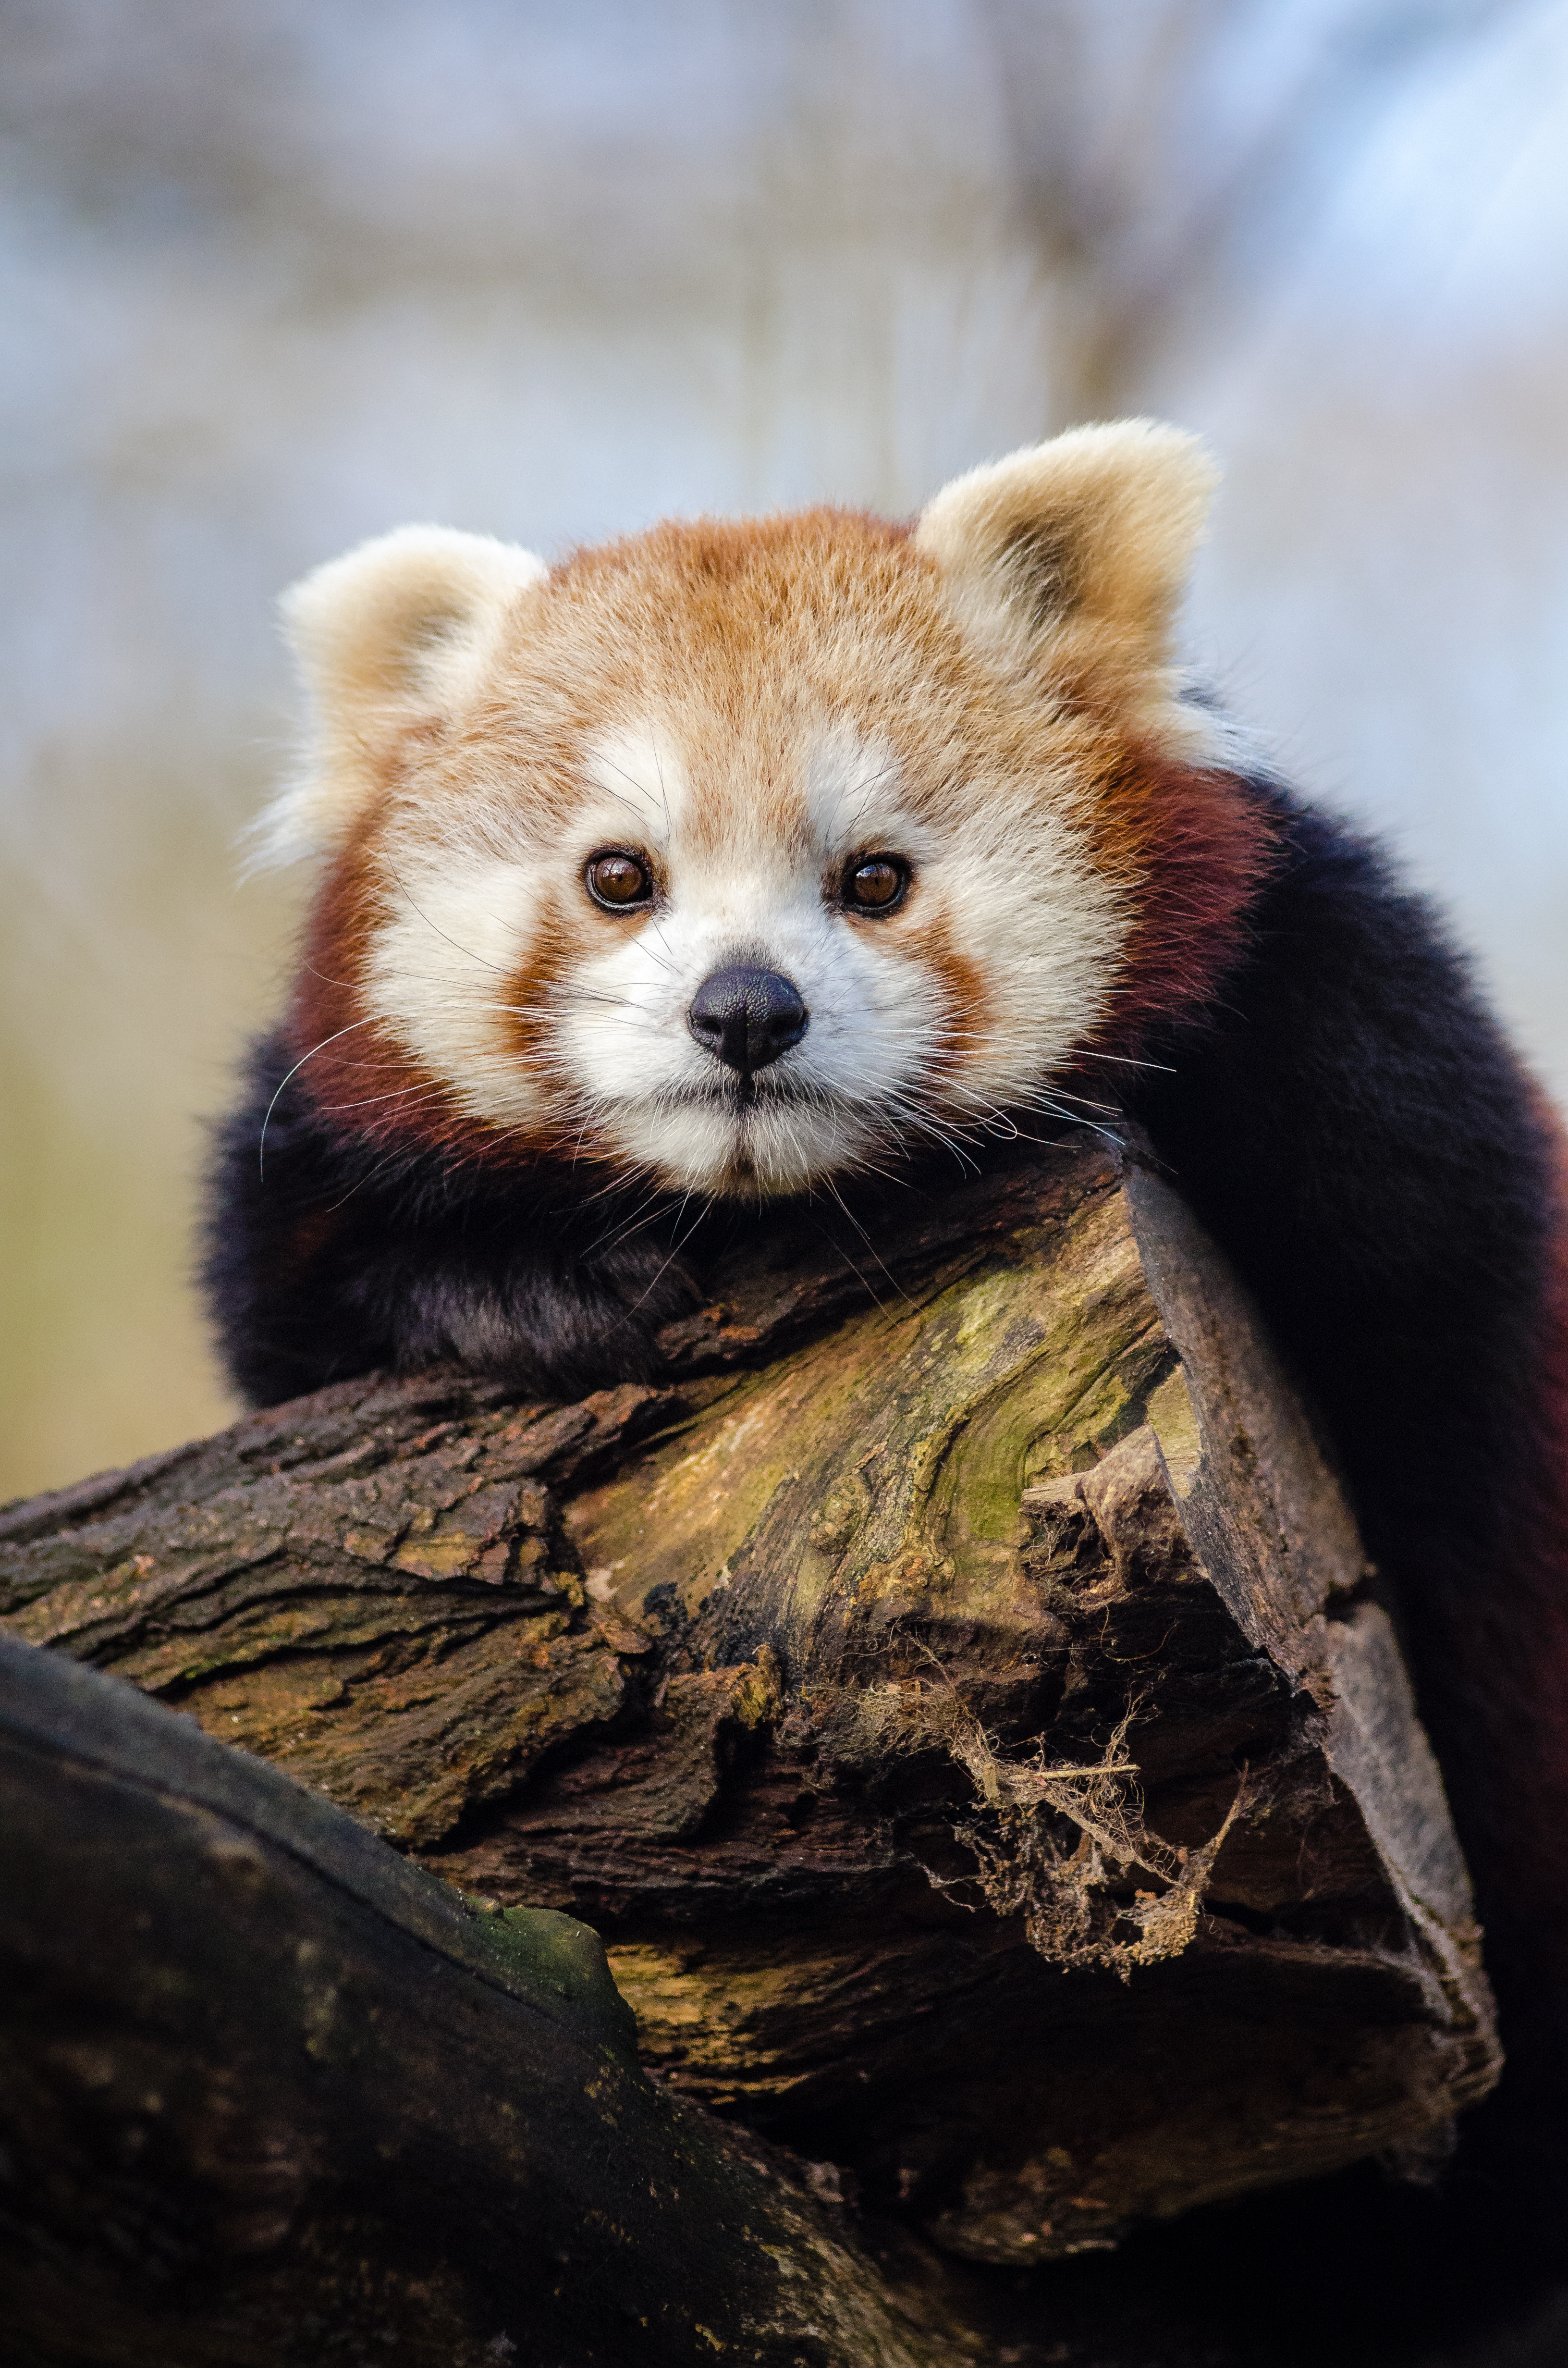
tree, nature, cold, winter, bokeh, vintage, sweet, feet, animal, cute, female, bear, wildlife, zoo, fur, orange, young, green, high, red, foot, mammal, nikon, fauna, red panda, panda, 2015, face, nose, whiskers, paw, tail, animals, ears, endangered, vertebrate, germany, deutschland, natur, paws, tier, iso, fell, gesicht, baum, adorable, bamboo, d7000, roter, kleiner, niedlich, sues, suess, species, bedrohte, tierart, tierpark, weiblich, jungtier, jung, ohren, schwanz, nase, bedroht, ailurus, fulgens, mozilla, firefox, wochenende, weekend, kalt, gr n, s s